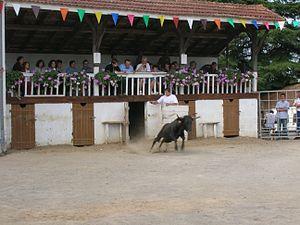
Arènes de Baigts
La course landaise est un sport pratiqué essentiellement dans les départements français des Landes et du Gers, reconnu par le ministère de la Santé et des Sports et géré par la Fédération française de la course landaise. C'est également une tradition tauromachique appartenant au patrimoine culturel gascon.
Baigts est une commune française située en Chalosse dans le département des Landes, en région Nouvelle-Aquitaine.